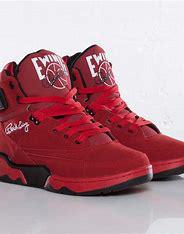
Brand: Ewing
Model: 33 Hi